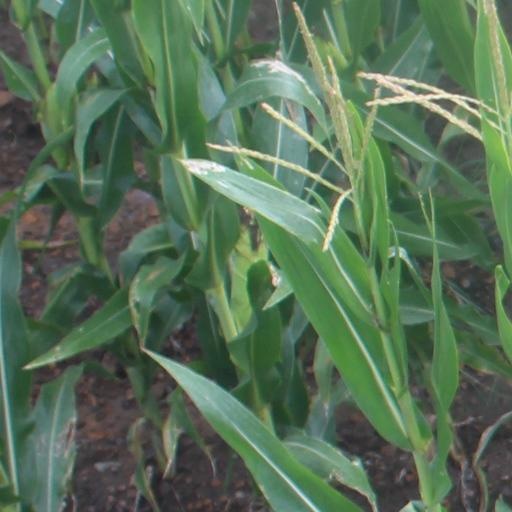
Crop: maize; corn